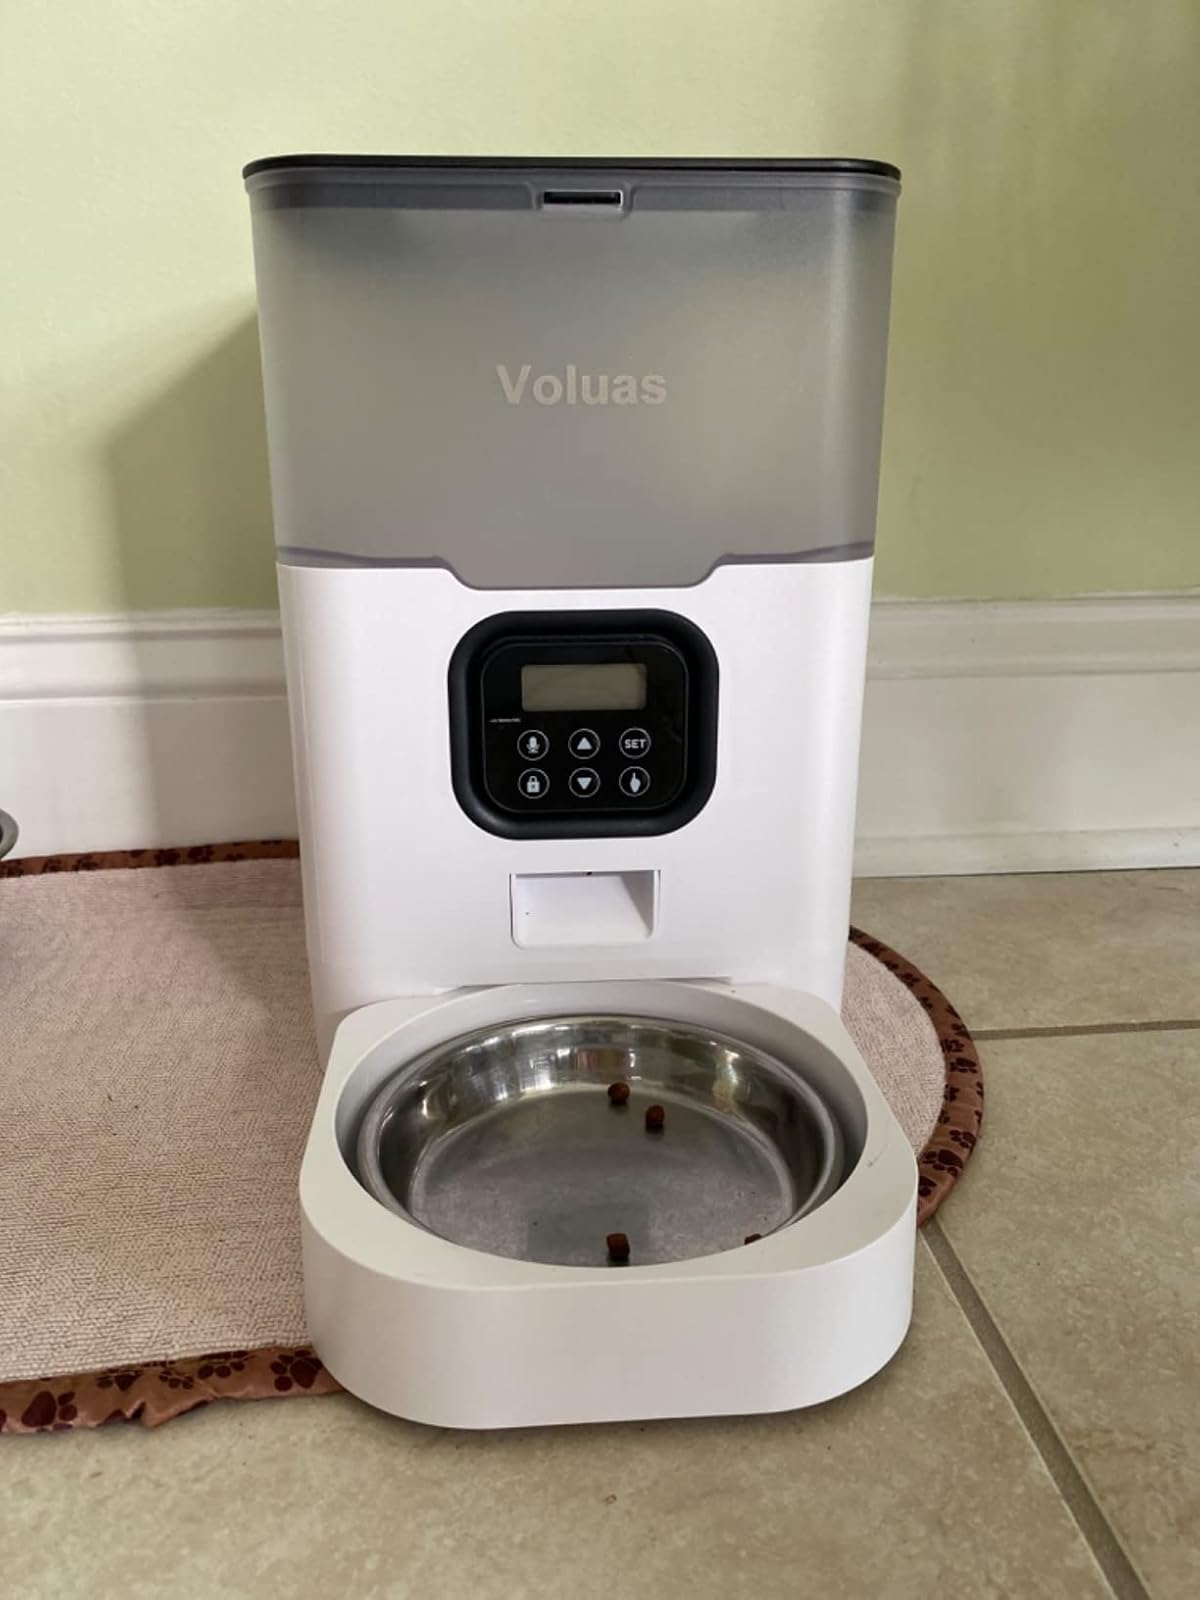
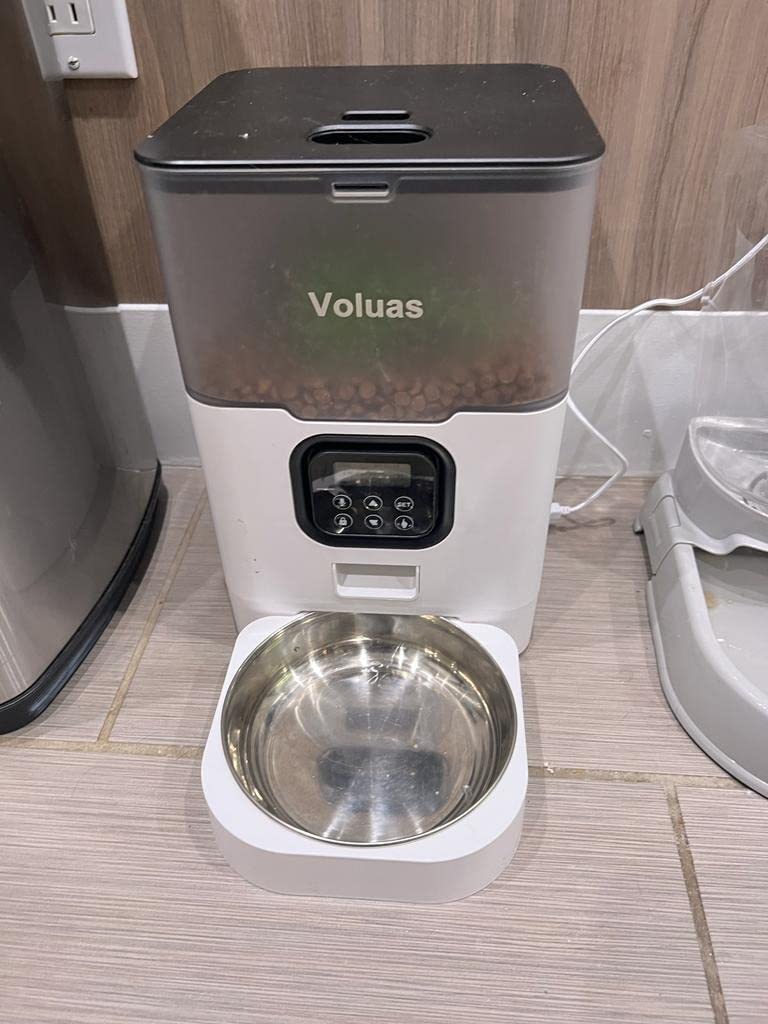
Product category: items_feeder
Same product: yes